Rostock

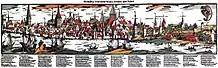
Rostock in the 16th century

During the first partition of Mecklenburg following the death of Henry Borwin II of Mecklenburg in 1226, Rostock became the seat of the Lordship of Rostock, which survived for almost a century. In 1251, the city became a member of the Hanseatic League. In the 14th century it was a powerful seaport town with 12,000 inhabitants and the largest city in Mecklenburg. Ships for cruising the Baltic Sea were constructed in Rostock. The formerly independent fishing village of Warnemünde at the Baltic Sea became a part of Rostock in 1323, to secure the city's access to the sea.